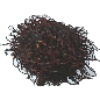
Label: Rambutan 1